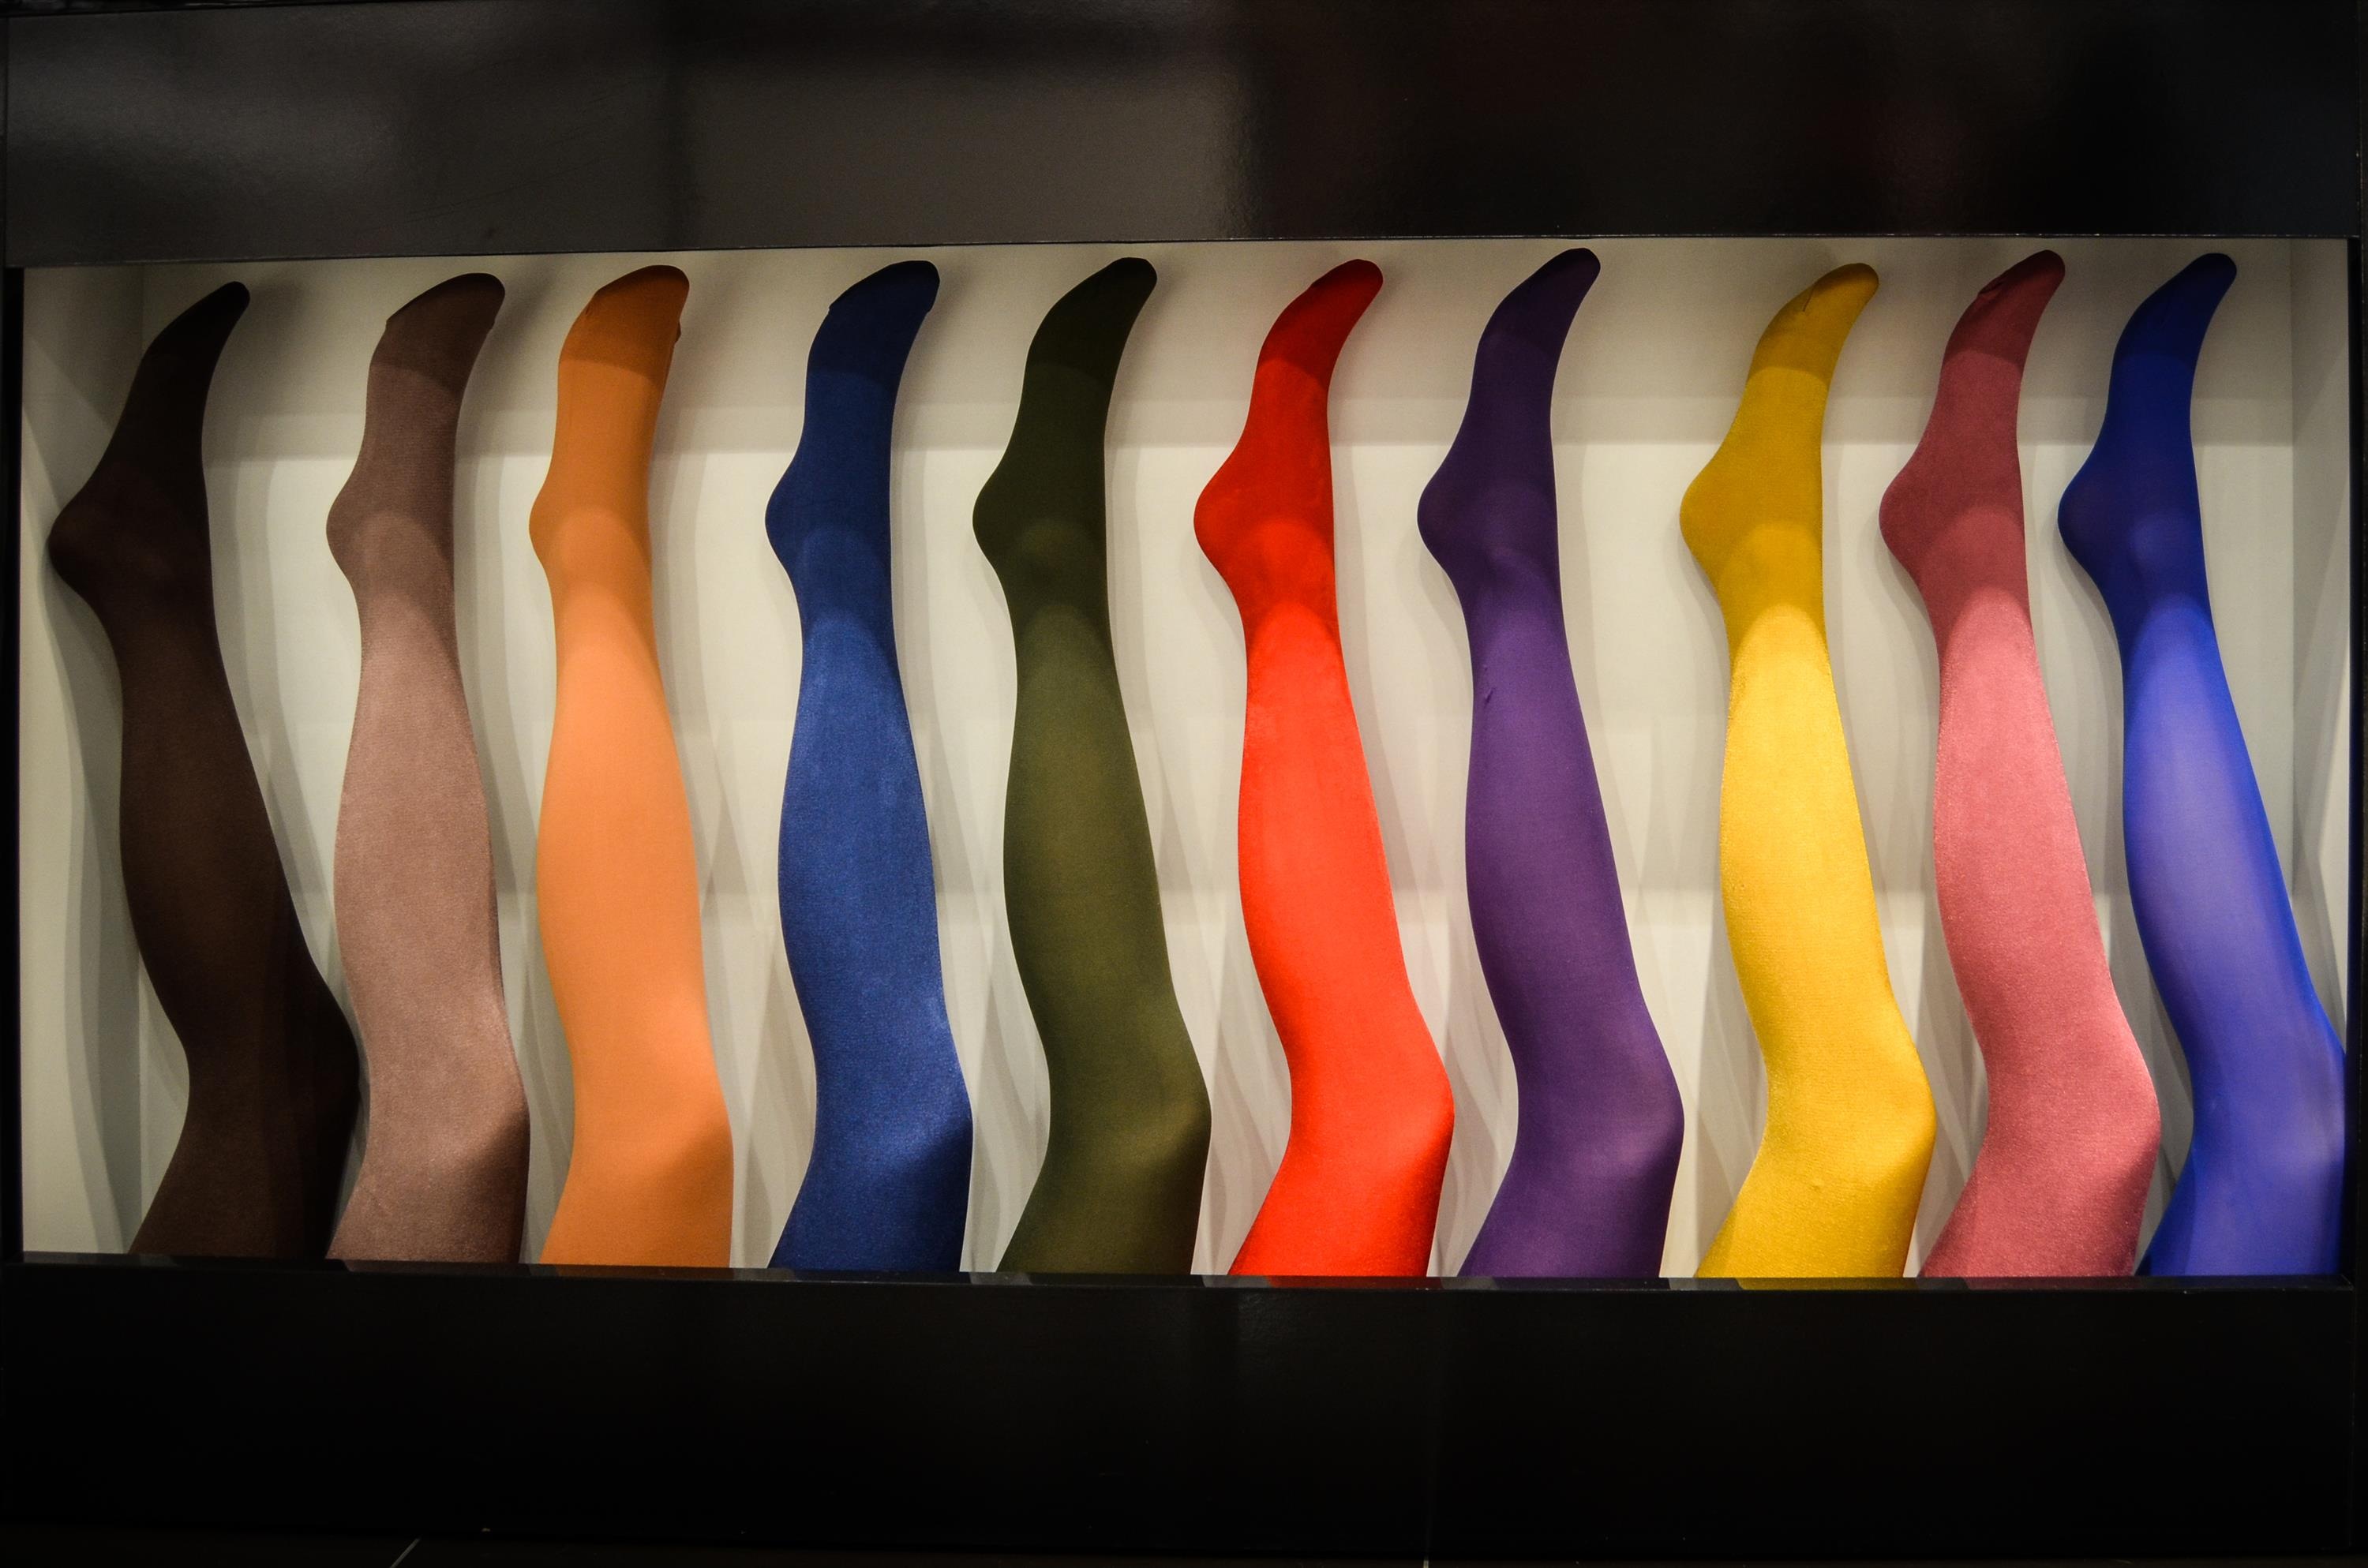
shop, color, blue, business, clothing, shopping, legs, shelves, image, buy, exhibition, tights, clothes, shape, stockings, modern art, display device, noga